Triple bond

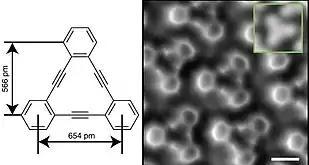
Structure and AFM image of dehydrobenzo[12]annulene, where benzene rings are held together by triple bonds

A triple bond in chemistry is a chemical bond between two atoms involving six bonding electrons instead of the usual two in a covalent single bond. Triple bonds are stronger than the equivalent single bonds or double bonds, with a bond order of three. The most common triple bond is in a nitrogen N molecule; the second most common is that between two carbon atoms, which can be found in alkynes. Other functional groups containing a triple bond are cyanides and isocyanides. Some diatomic molecules, such as diphosphorus and carbon monoxide, are also triple bonded. In skeletal formulae the triple bond is drawn as three parallel lines (≡) between the two connected atoms.